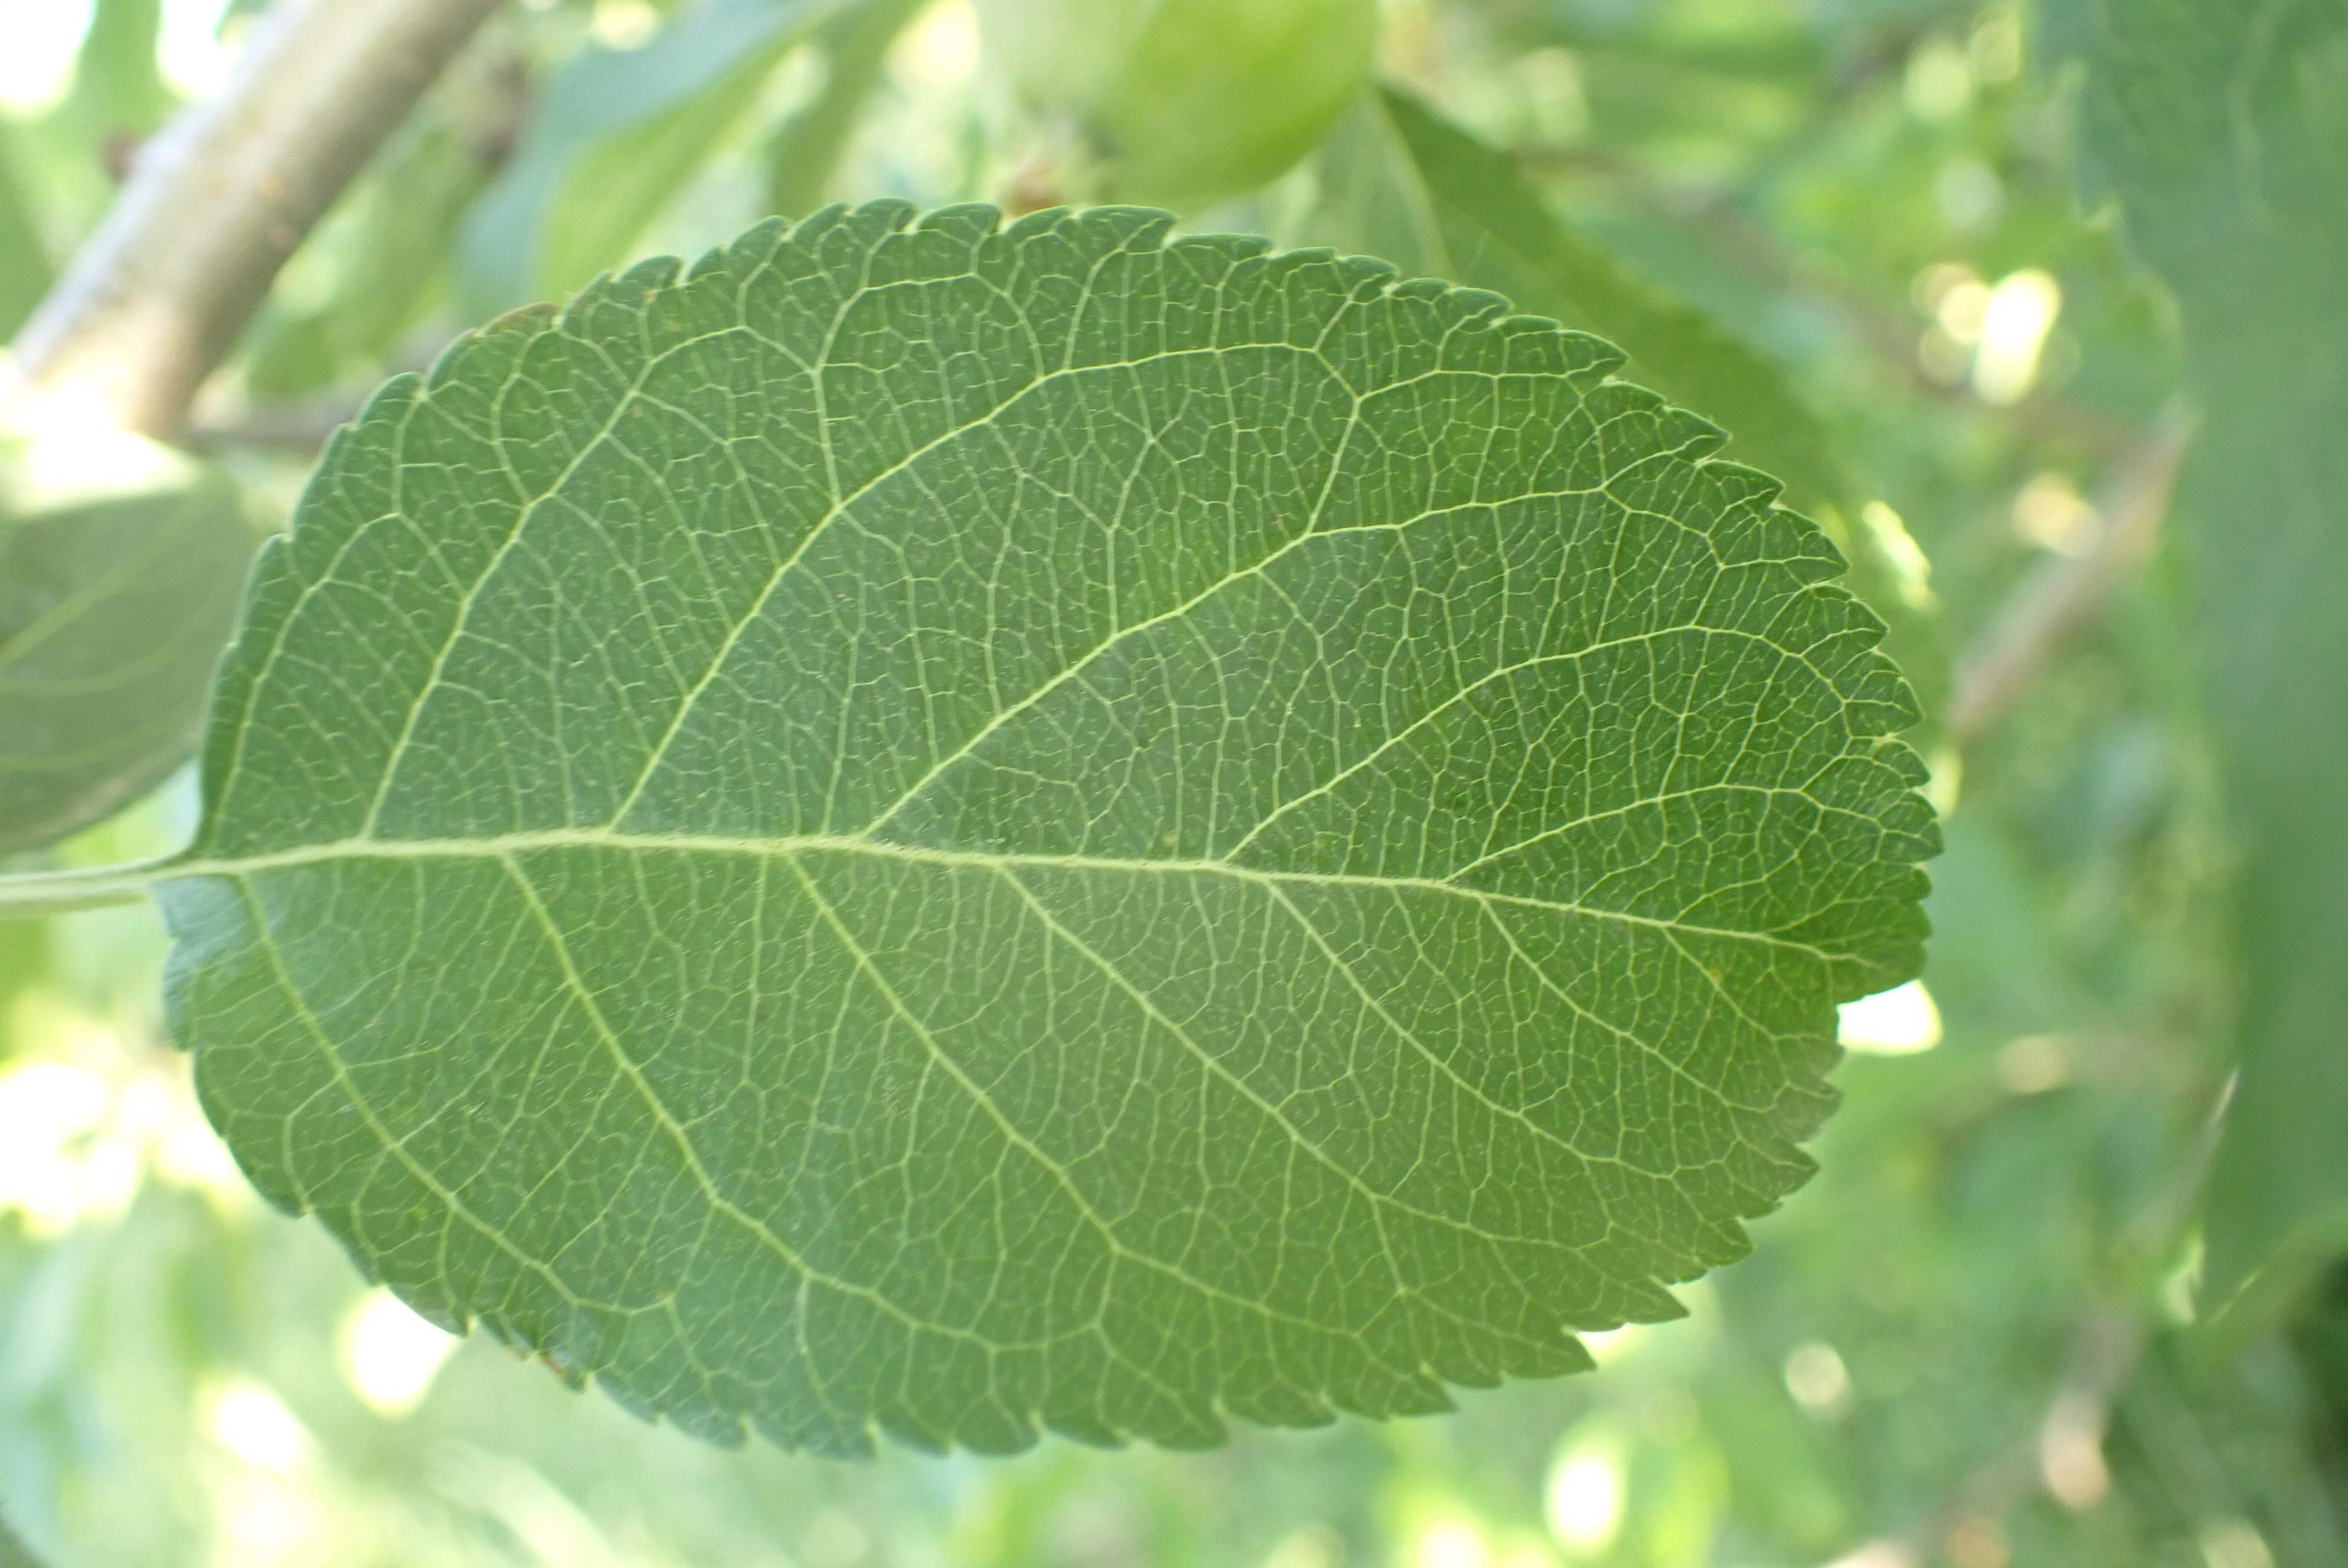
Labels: healthy